Active destocking

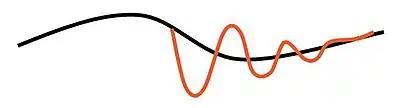
The red curve is the Lehman wave as a fluctuation around the equilibrium, in this simplified example the black line represents the longer term economic cycle.

When a company takes an active destocking decision, said company expresses the wish to reduce the inventory-to-sales ratio. In practice, the actual inventory can go up before going down, depending on the behavior of the other firms in the supply chain.